Herlong, California

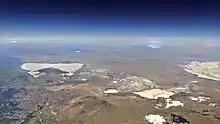
Aerial view of Honey Lake and Herlong and vicinity

According to the United States Census Bureau, the CDP has a total area of , all land.